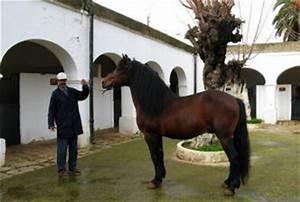
horse